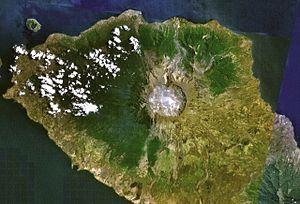
Le Tambora est un stratovolcan, qui forme la péninsule de Sanggar de l'île de Sumbawa, en Indonésie. Le diamètre du volcan au niveau de la mer est d'environ 60 km. Avant l'éruption de 1815, le volcan semble avoir eu une hauteur de 4 000 m. L'éruption de 1815 a formé une caldeira de près de 6 km de diamètre et 1 110 m de profondeur. C'est la plus violente éruption volcanique jamais connue historiquement, et surtout la plus meurtrière. Une ville du même nom d'environ 10 000 habitants se trouve près du volcan.